NBC Nightly News

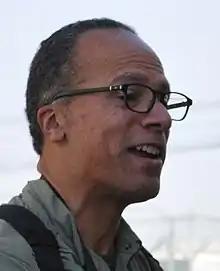
Lester Holt (pictured in 2012), anchor of "NBC Nightly News" from 2015 to 2025

On June 18, 2015, NBC News and MSNBC chairman Andrew Lack announced that Lester Holt would become the main anchor of "NBC Nightly News" on a permanent basis effective on June 22, 2015, Holt was on a scheduled vacation on the day of the announcement, with "Today" presenter Savannah Guthrie serving as interim anchor of the broadcast that week. After his suspension ended in August, Brian Williams was reassigned to MSNBC where he previously served as both an anchor and correspondent.